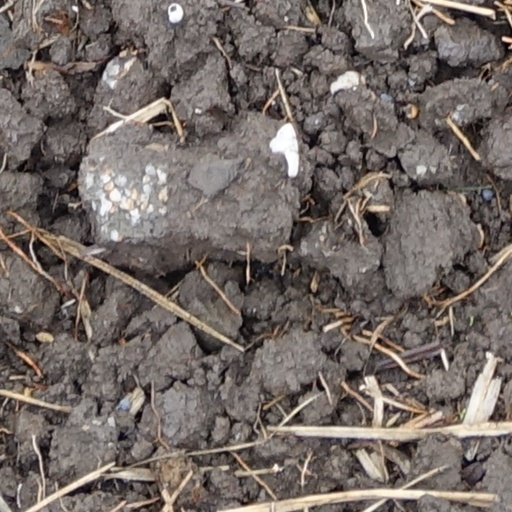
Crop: wheat